Describe the emotion expressed in this image:  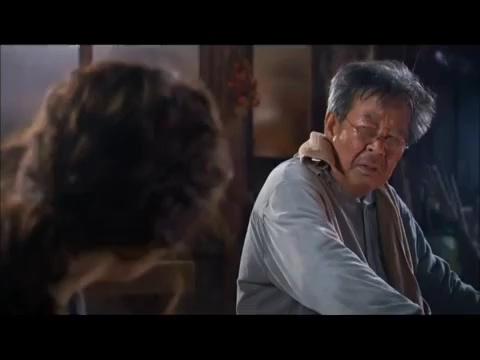
This person displays Pain, valence and arousal with low intensity.